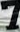
Number: 7